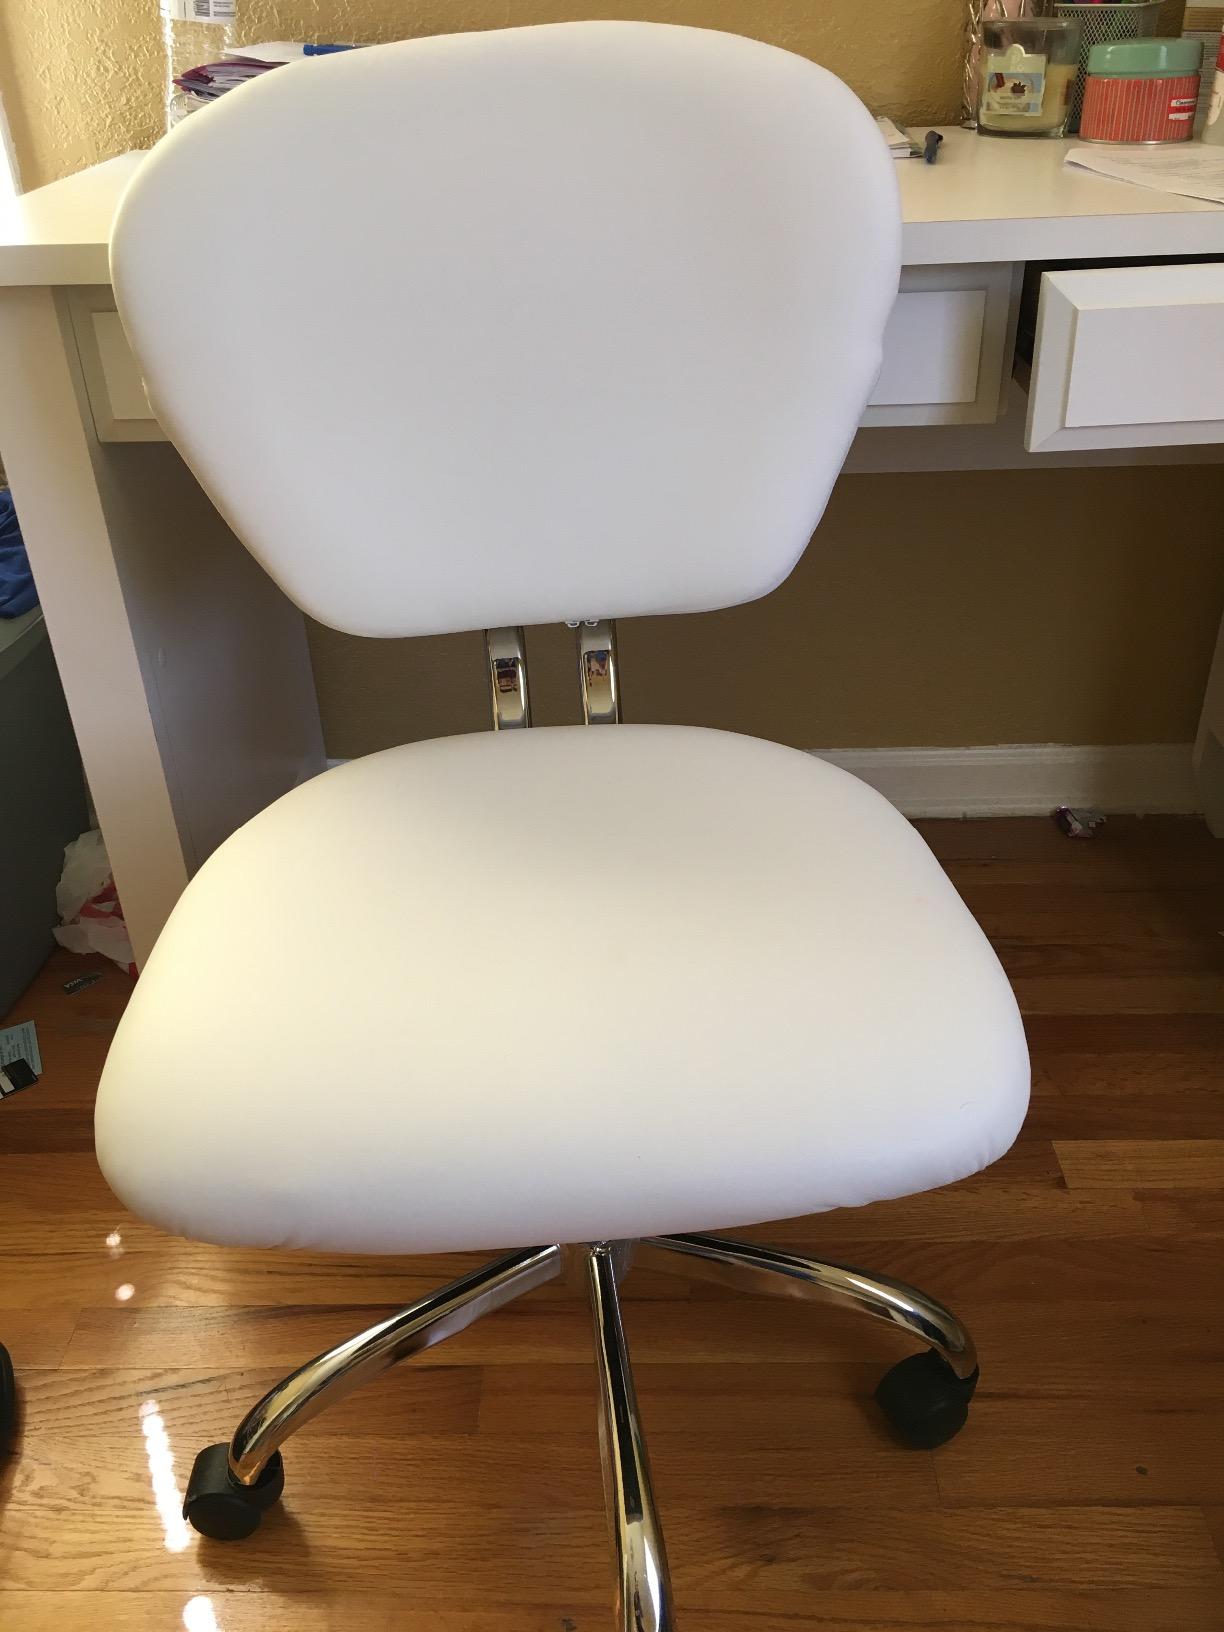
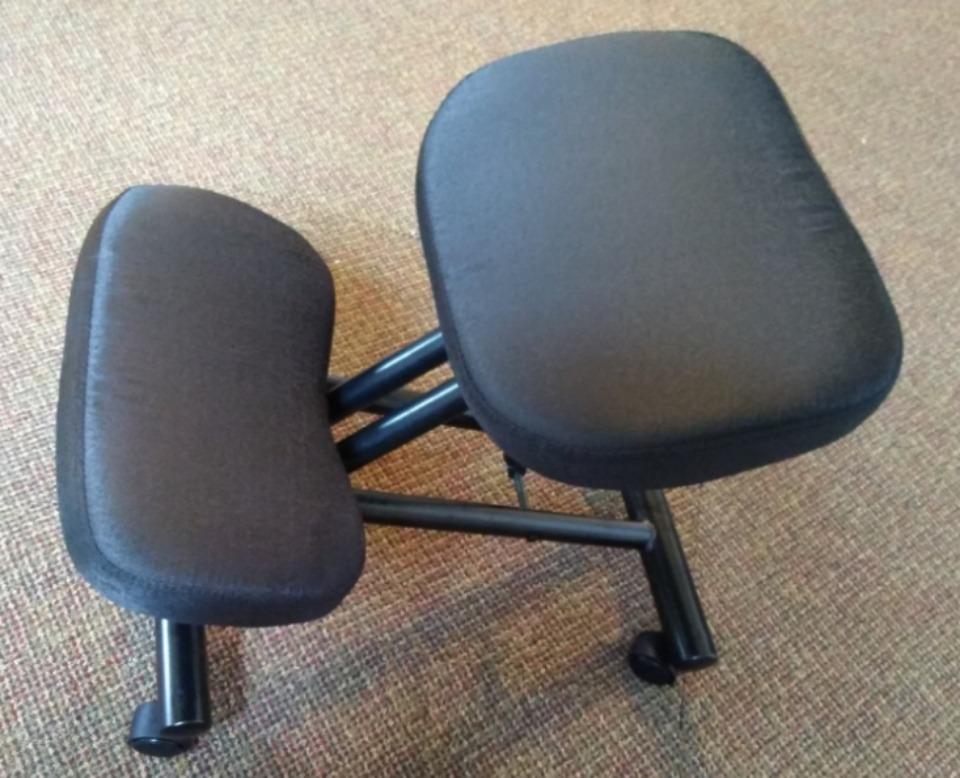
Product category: stool
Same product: no